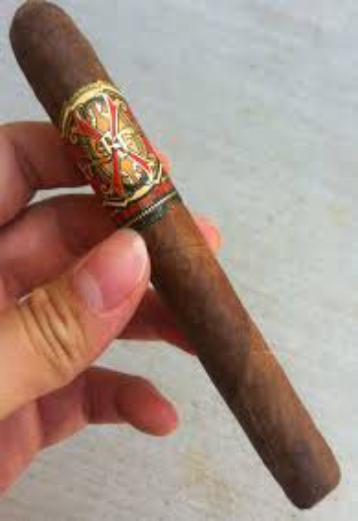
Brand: Arturo Fuente
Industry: Necessities